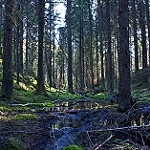
Label: forest